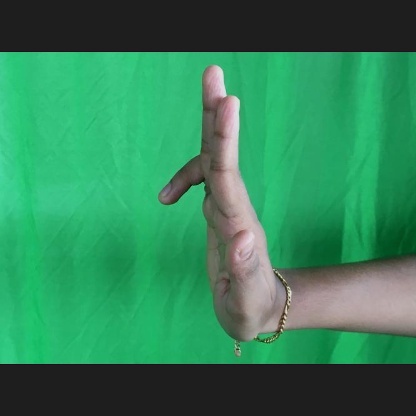
Mudra: Ardhapathaka